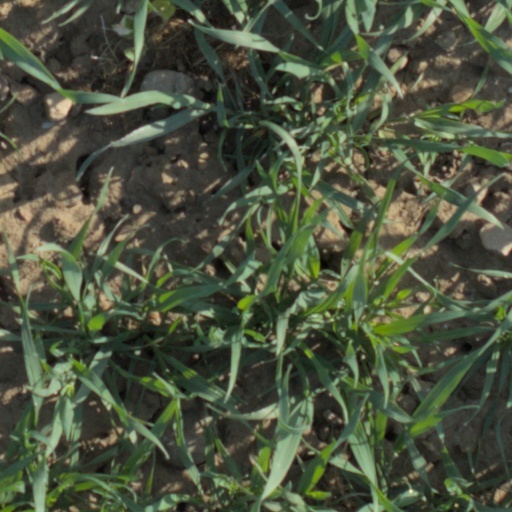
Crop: wheat